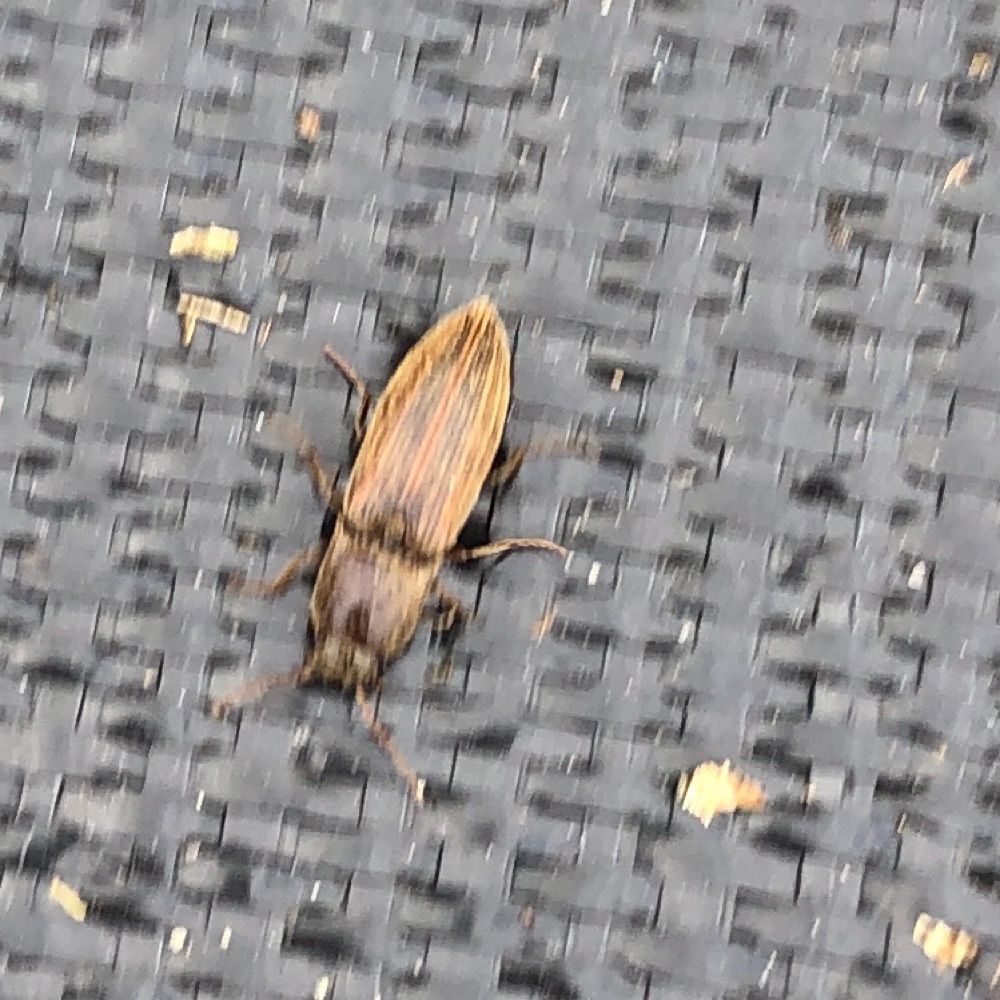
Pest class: clickbeetles_wireworms